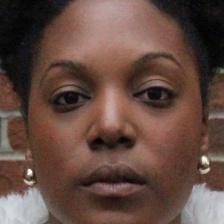
Label: faces